Victor Mapes

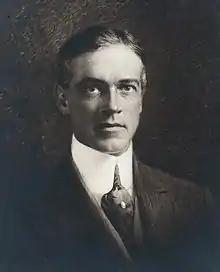
Mapes c. 1910

Victor Mapes (10 March 1870 – 27 September 1943) was an American playwright, stage manager and director.